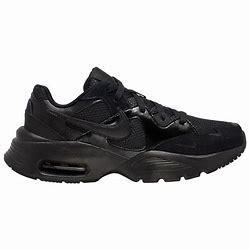
Brand: Nike
Model: Air Max Fusion